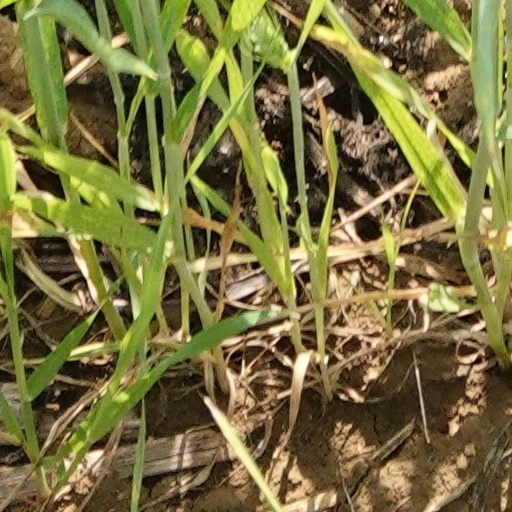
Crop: wheat